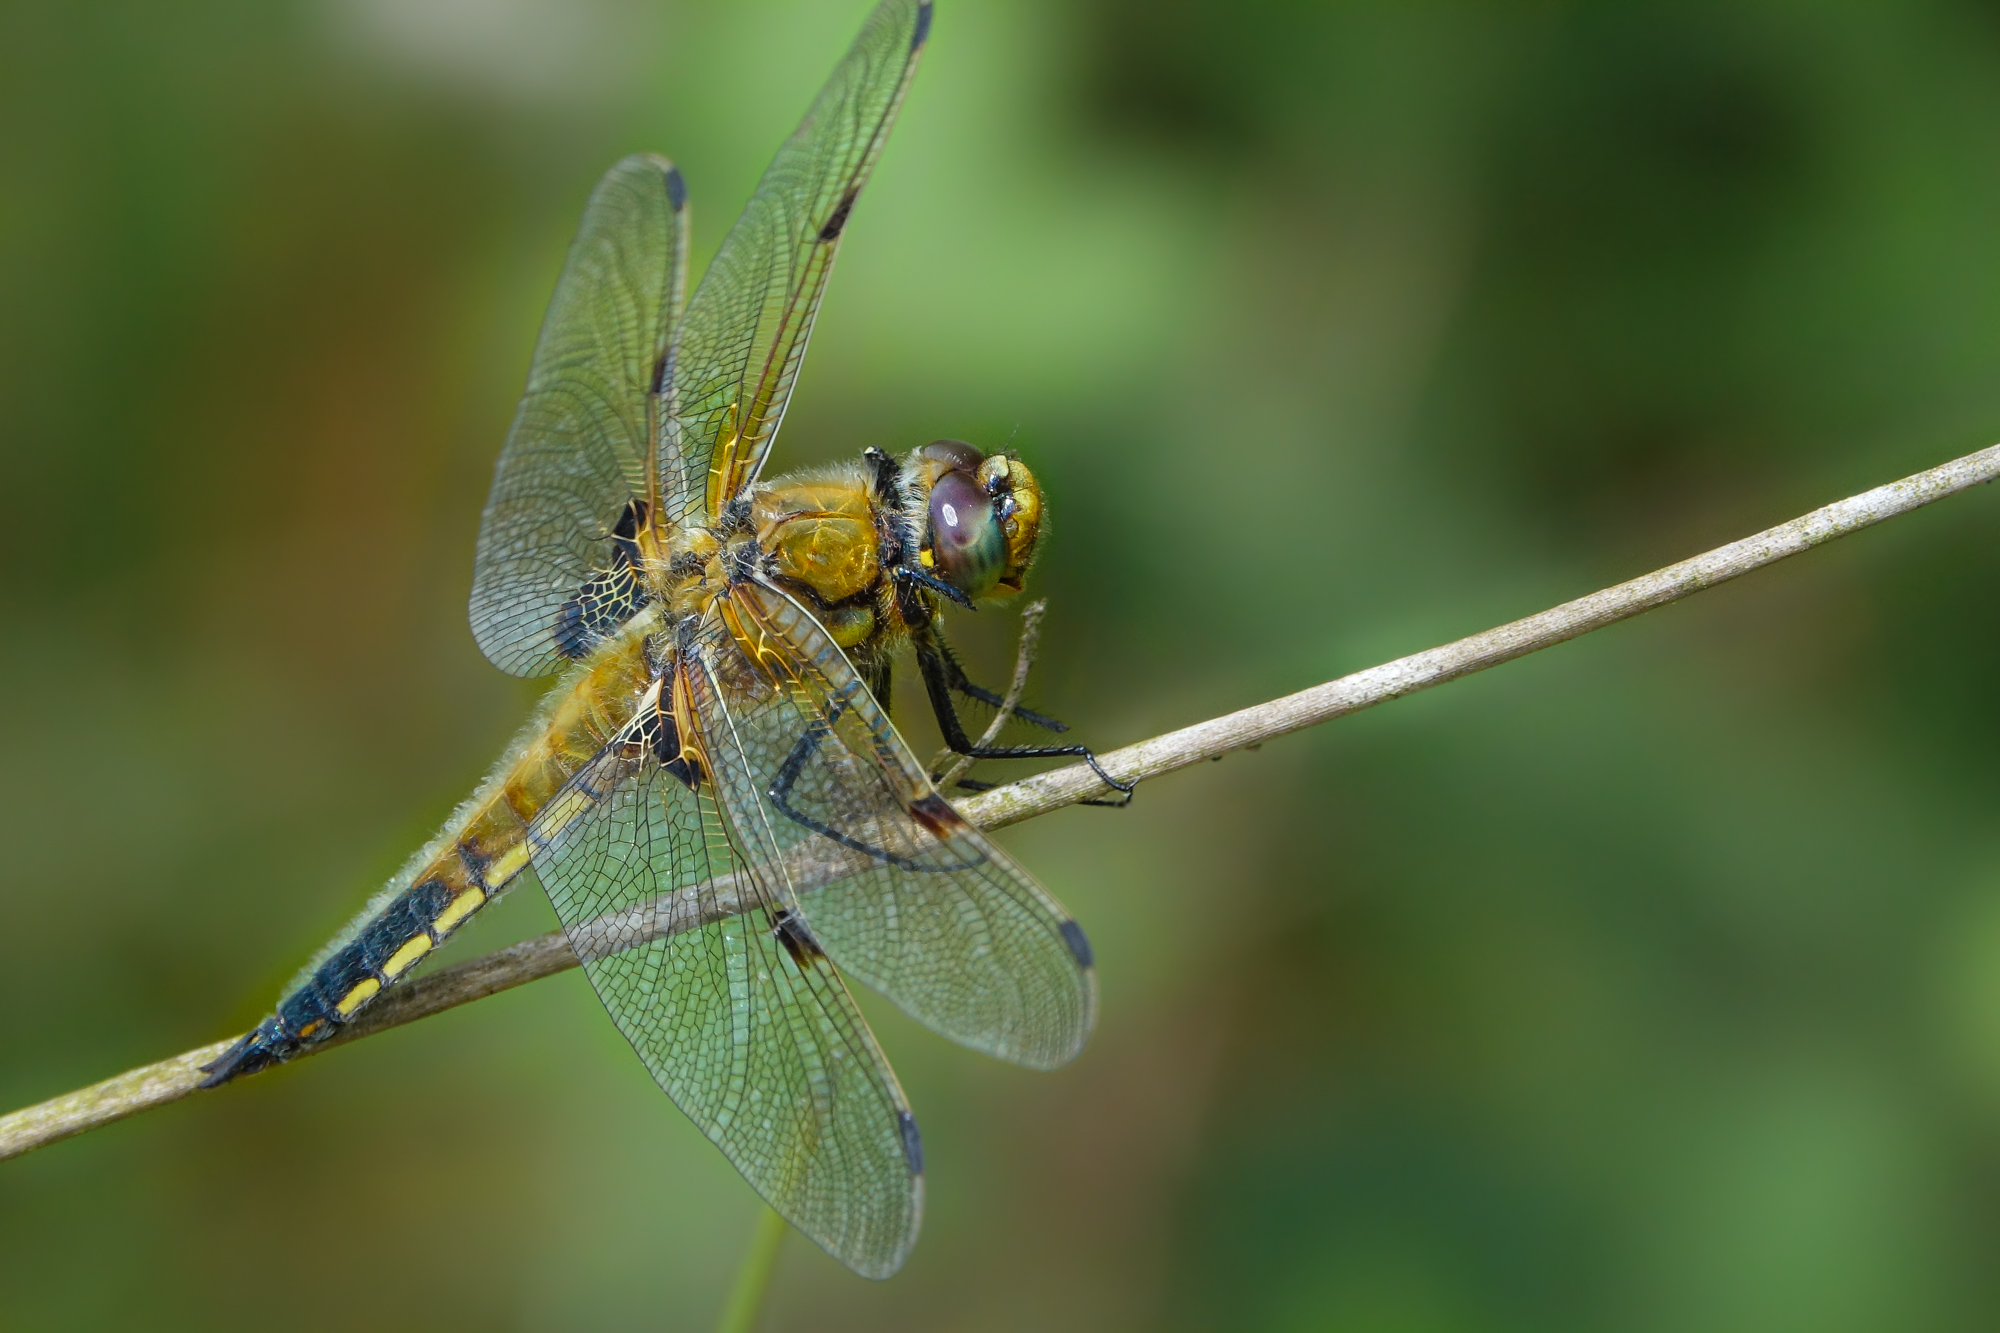
nature, wing, photography, green, insect, macro, fauna, invertebrate, close up, animals, dragonfly, naturaleza, damselfly, ggl1, gaby1, xovesphoto, sonydscrx10iii, sonyrx10iii, rx10iii, rx10m3, animales, libelula, macro photography, arthropod, plant stem, dragonflies and damseflies, lycaenid, net winged insects